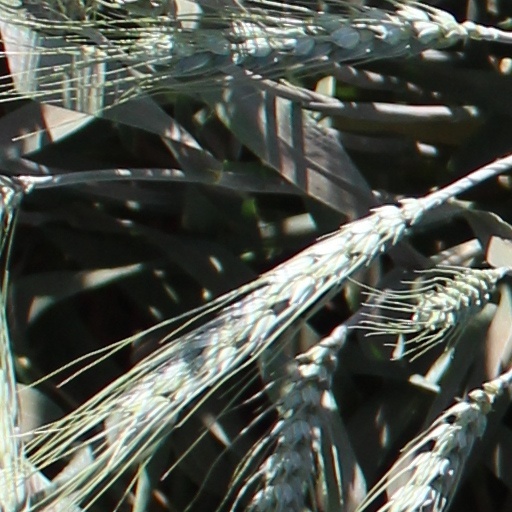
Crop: wheat